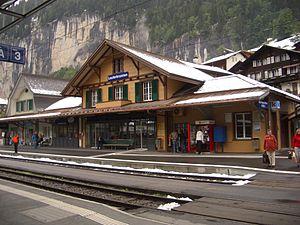
Lauterbrunnen est une commune suisse du canton de Berne, située dans l'arrondissement administratif d'Interlaken-Oberhasli.